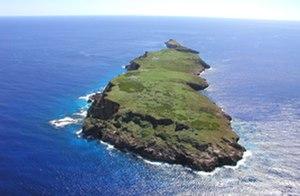
Farallon de Medinilla est une île des îles Mariannes du Nord dans l'océan Pacifique.